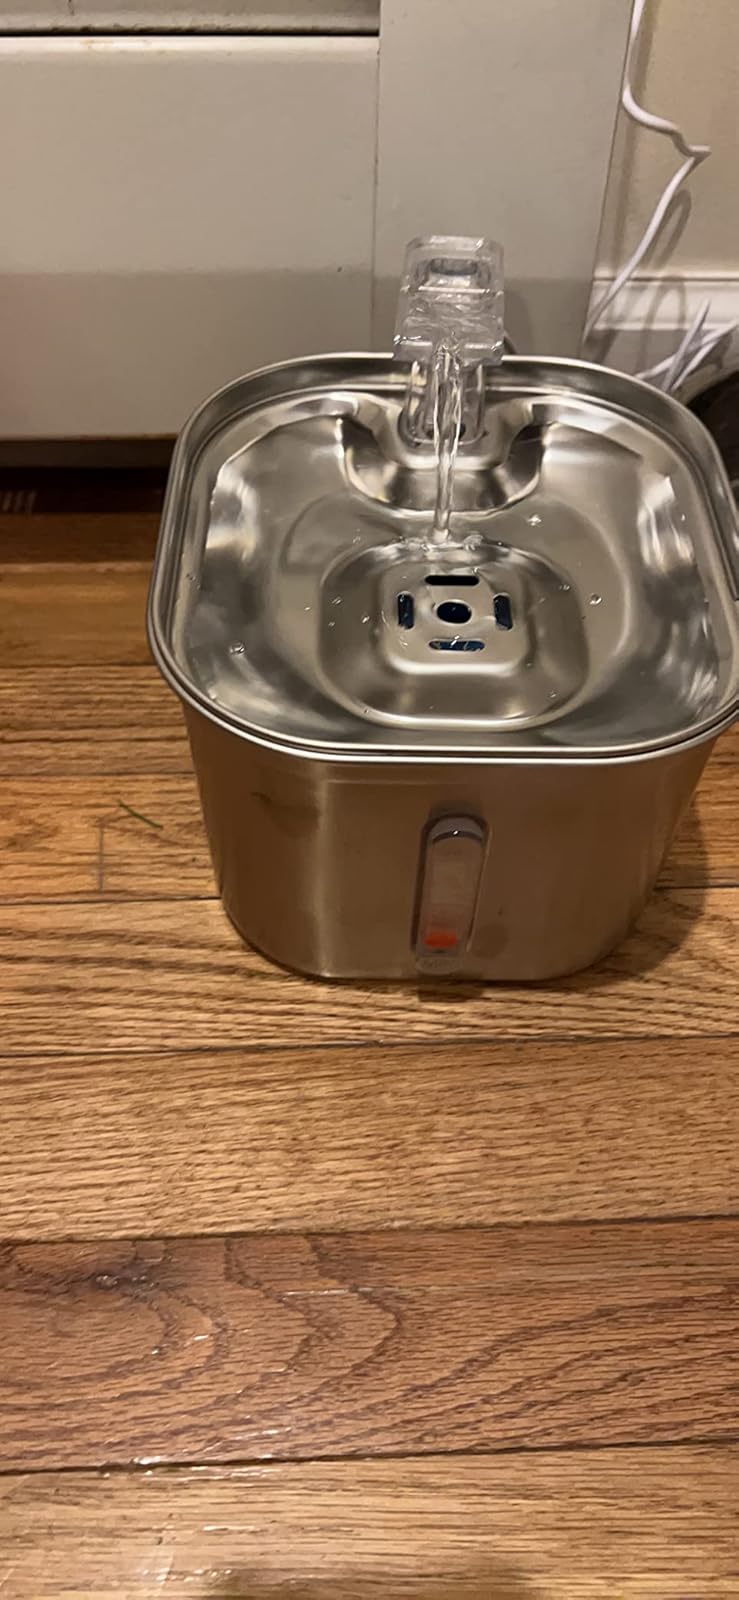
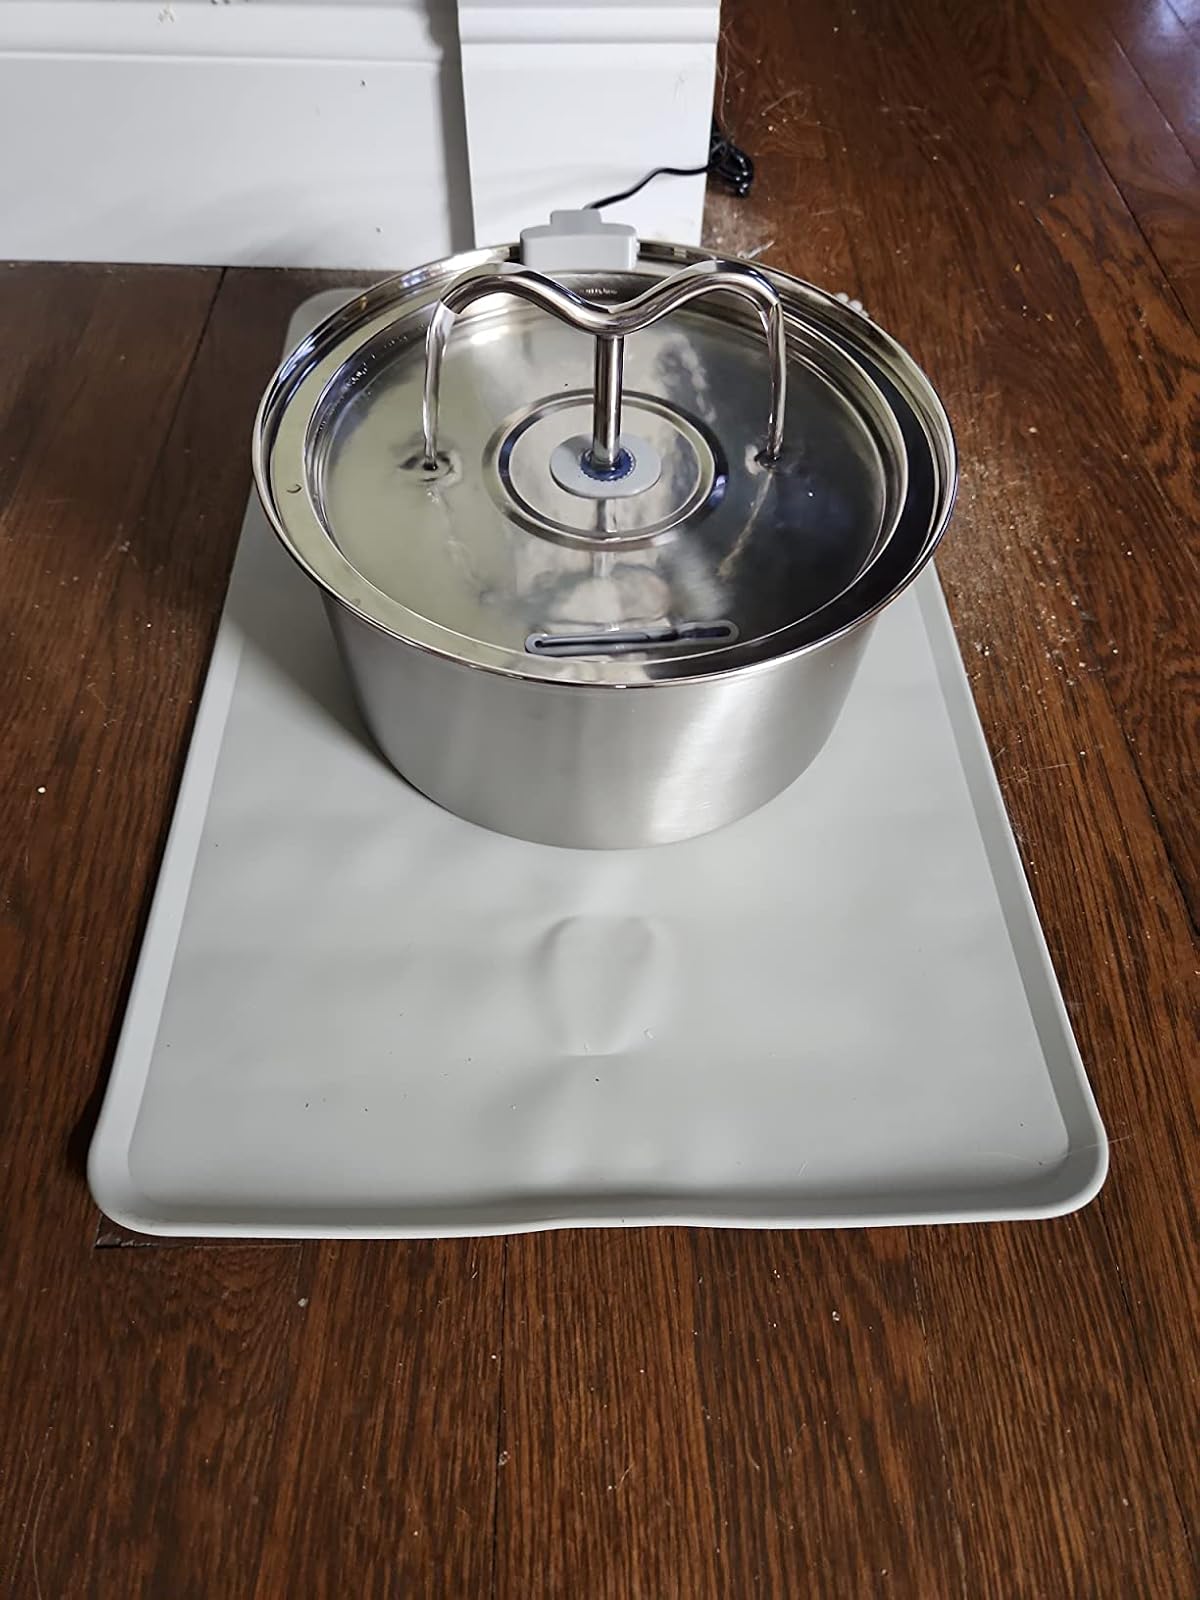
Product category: items_bowl
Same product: no